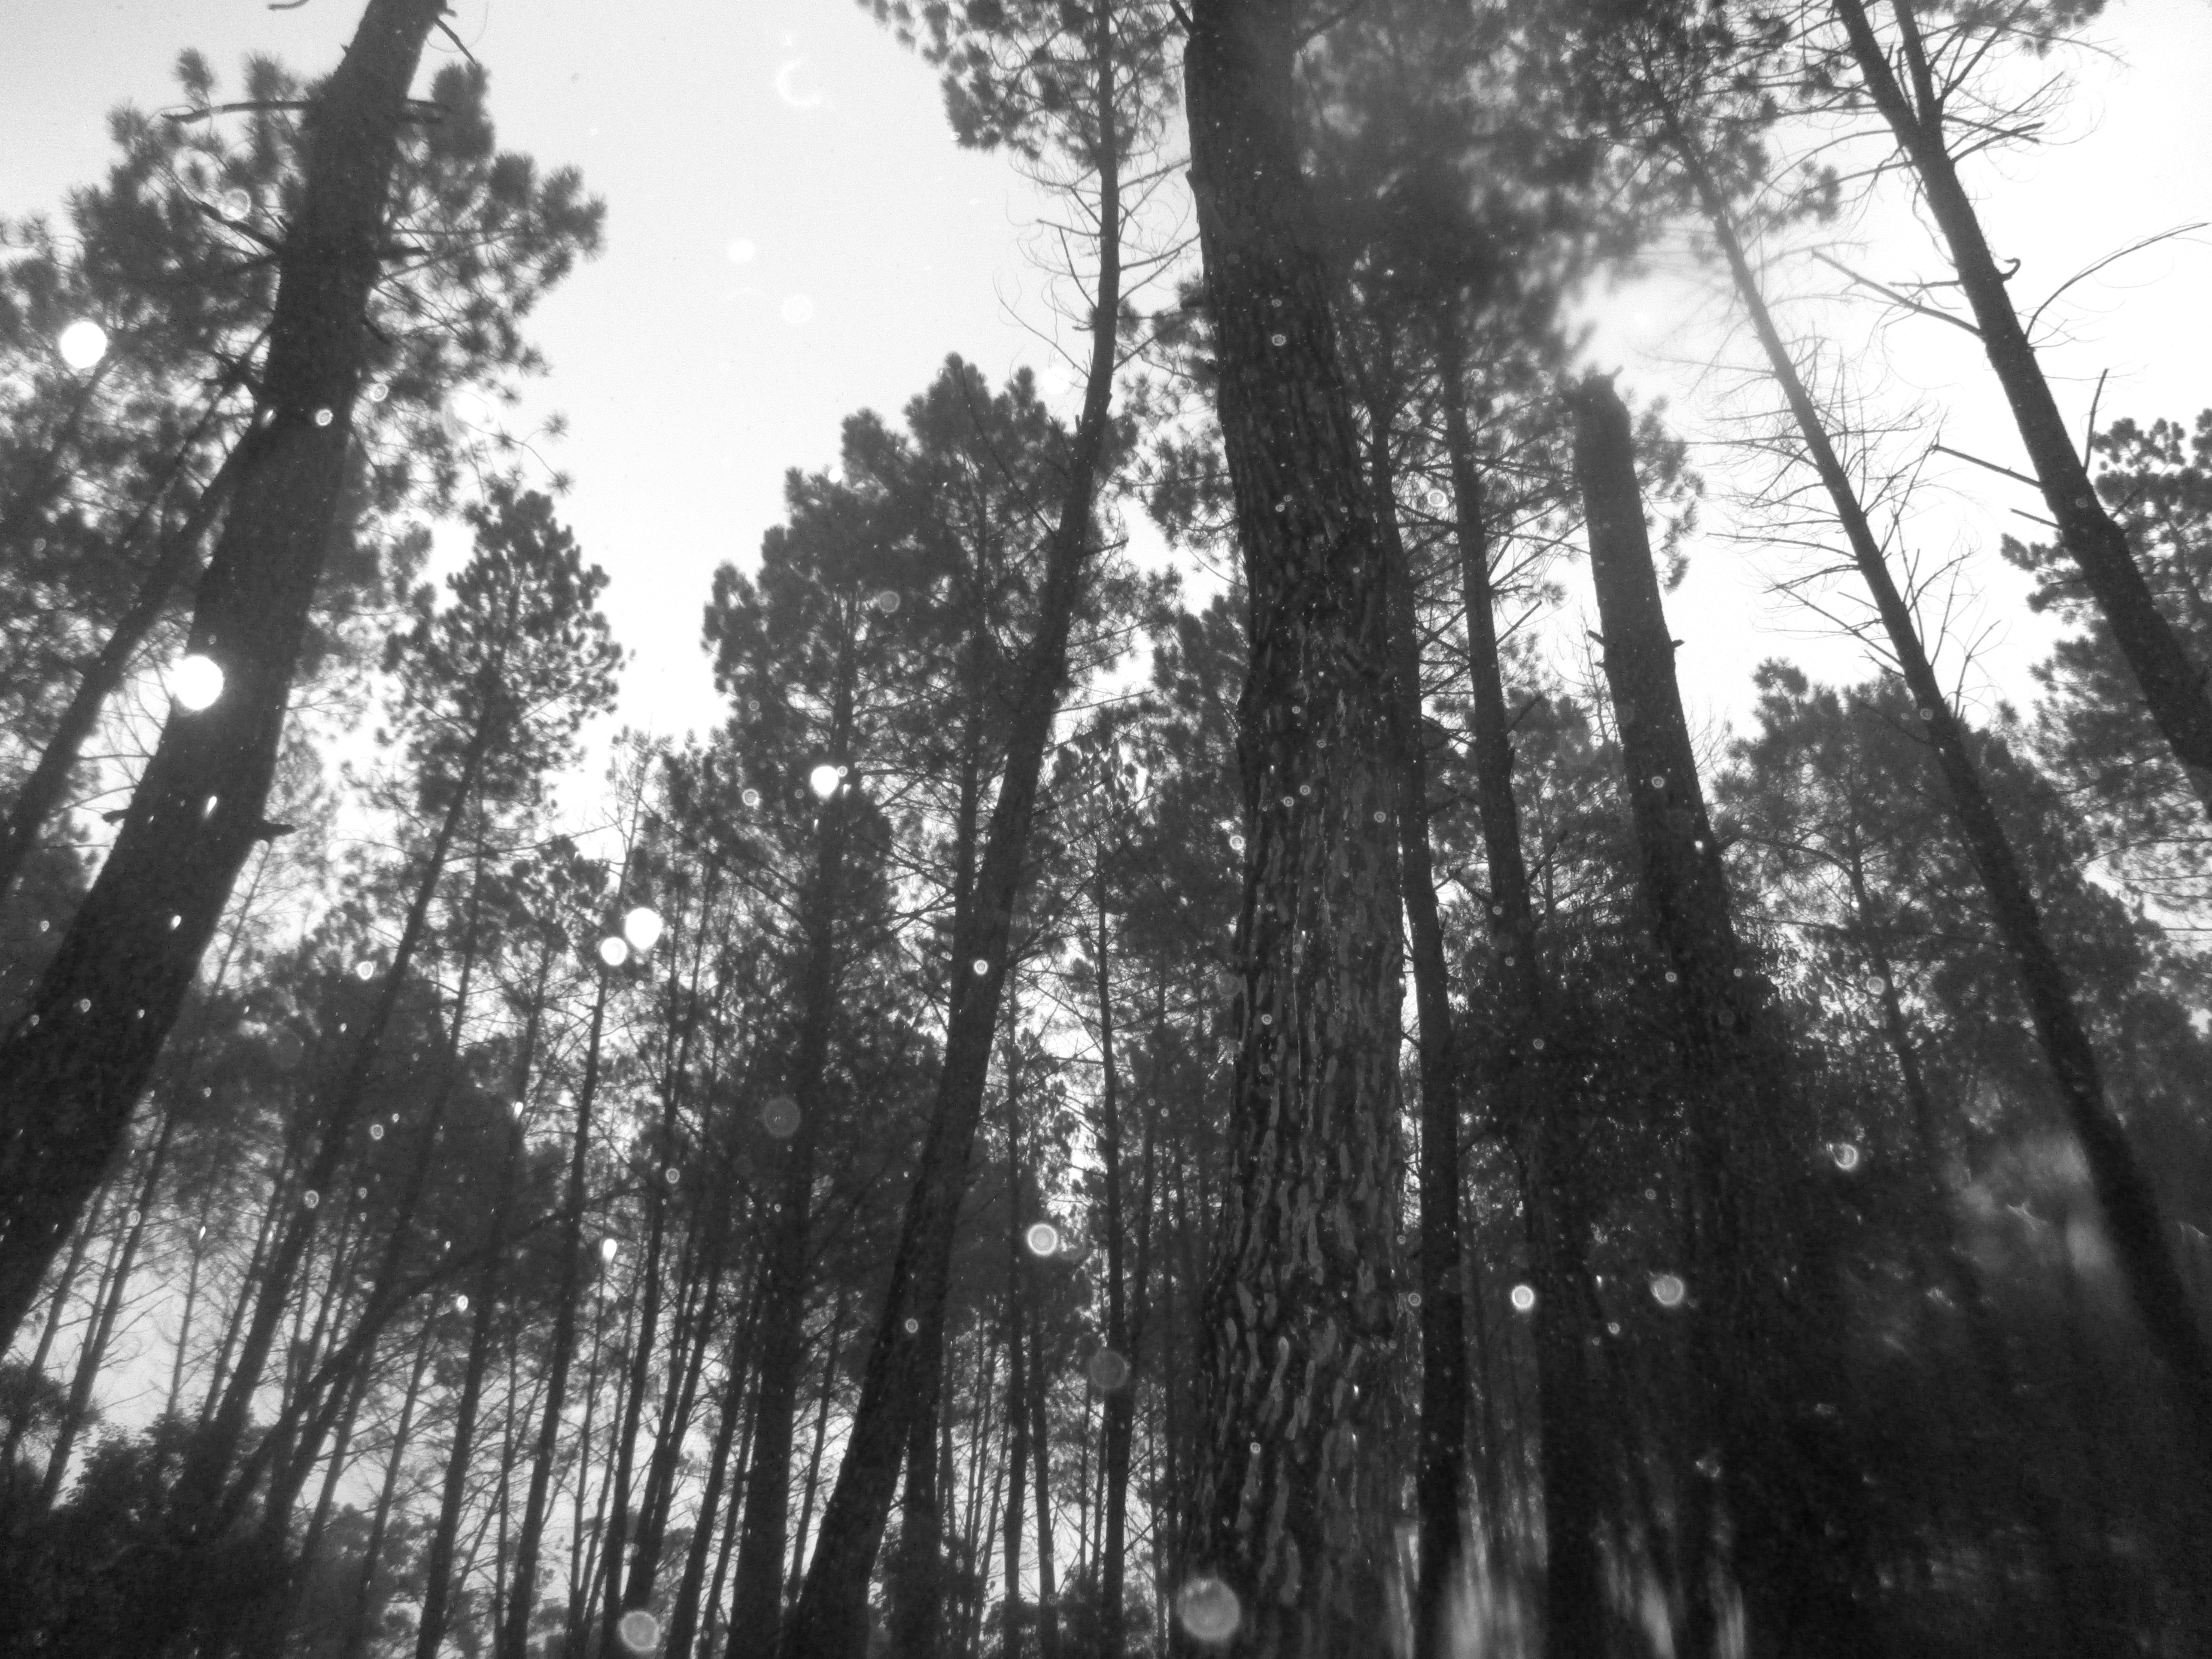
tree, nature, forest, branch, black and white, plant, sunlight, leaf, monochrome, woodland, habitat, ecosystem, monochrome photography, natural environment, atmospheric phenomenon, woody plant, temperate coniferous forest